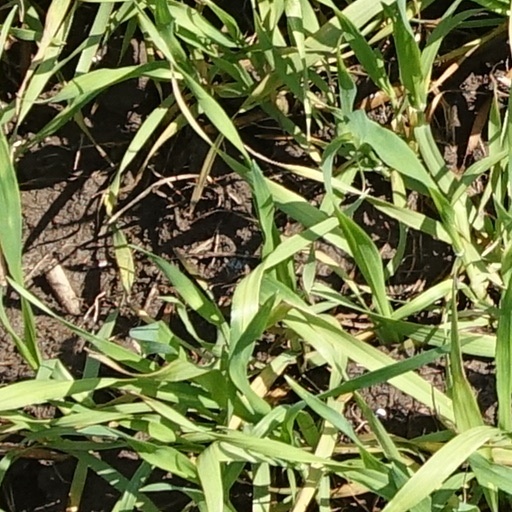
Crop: wheat